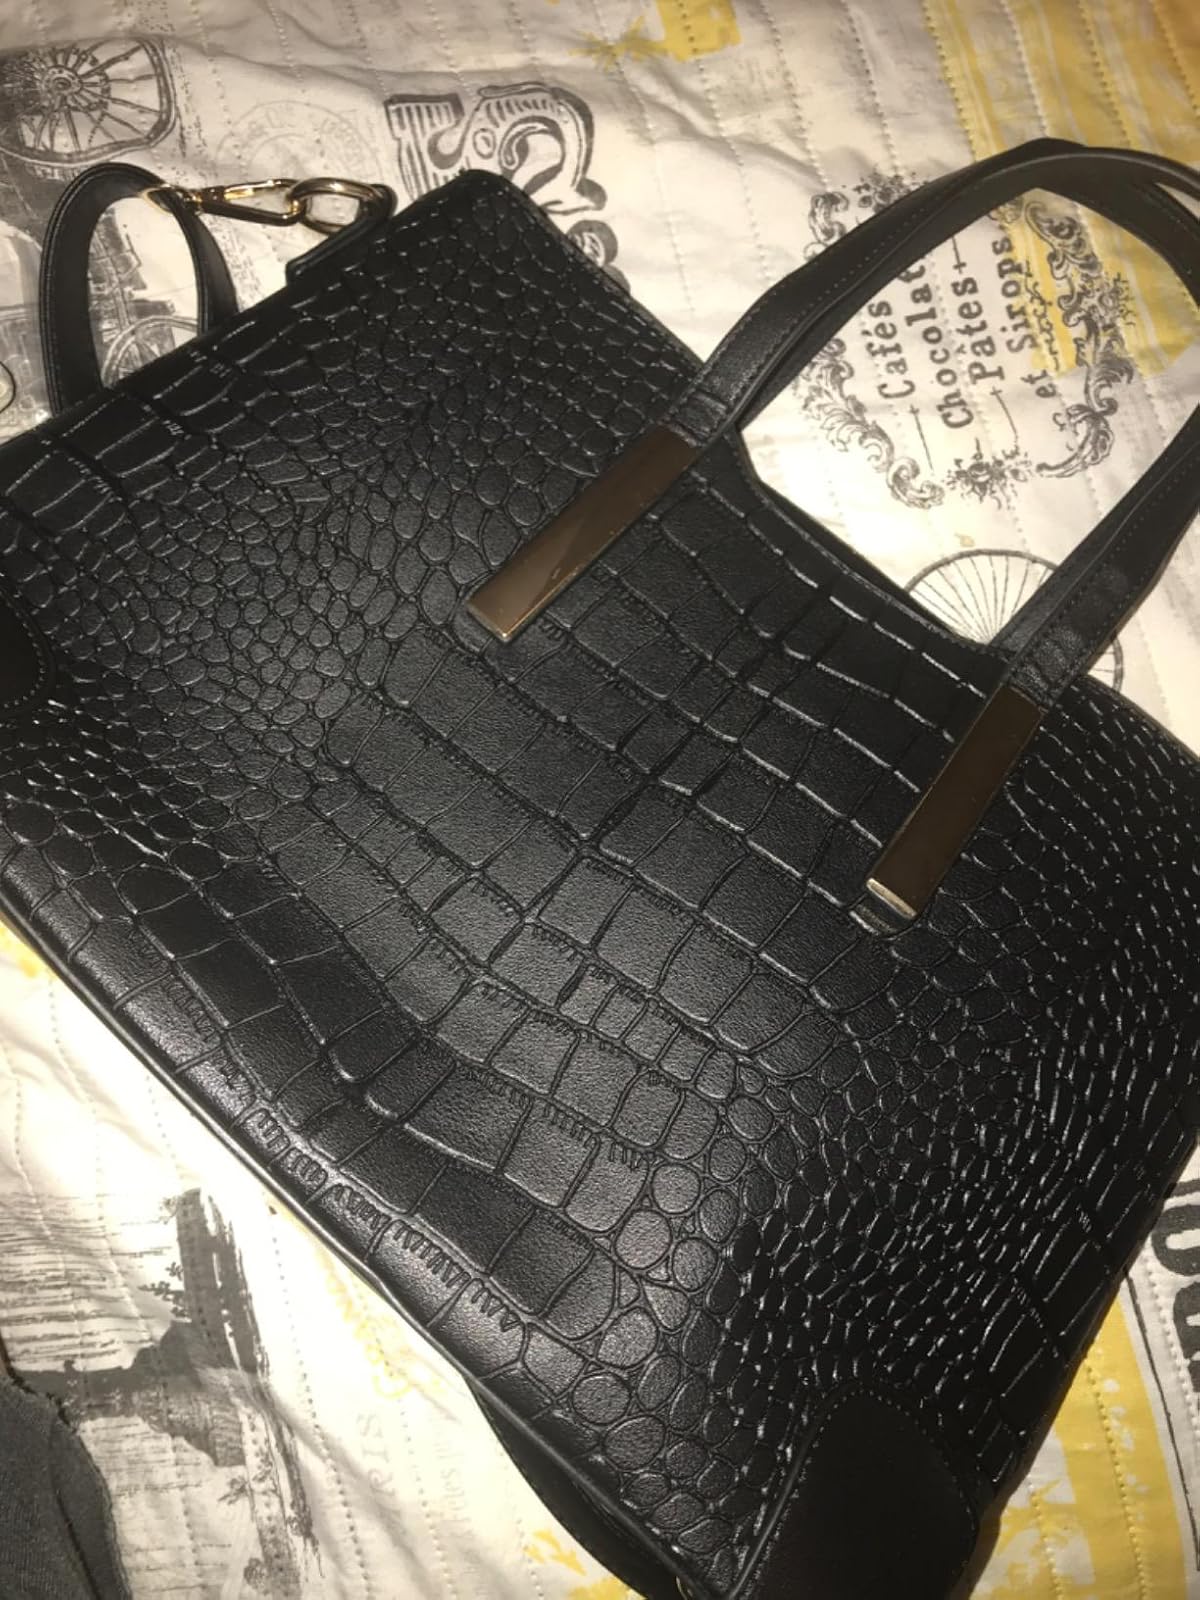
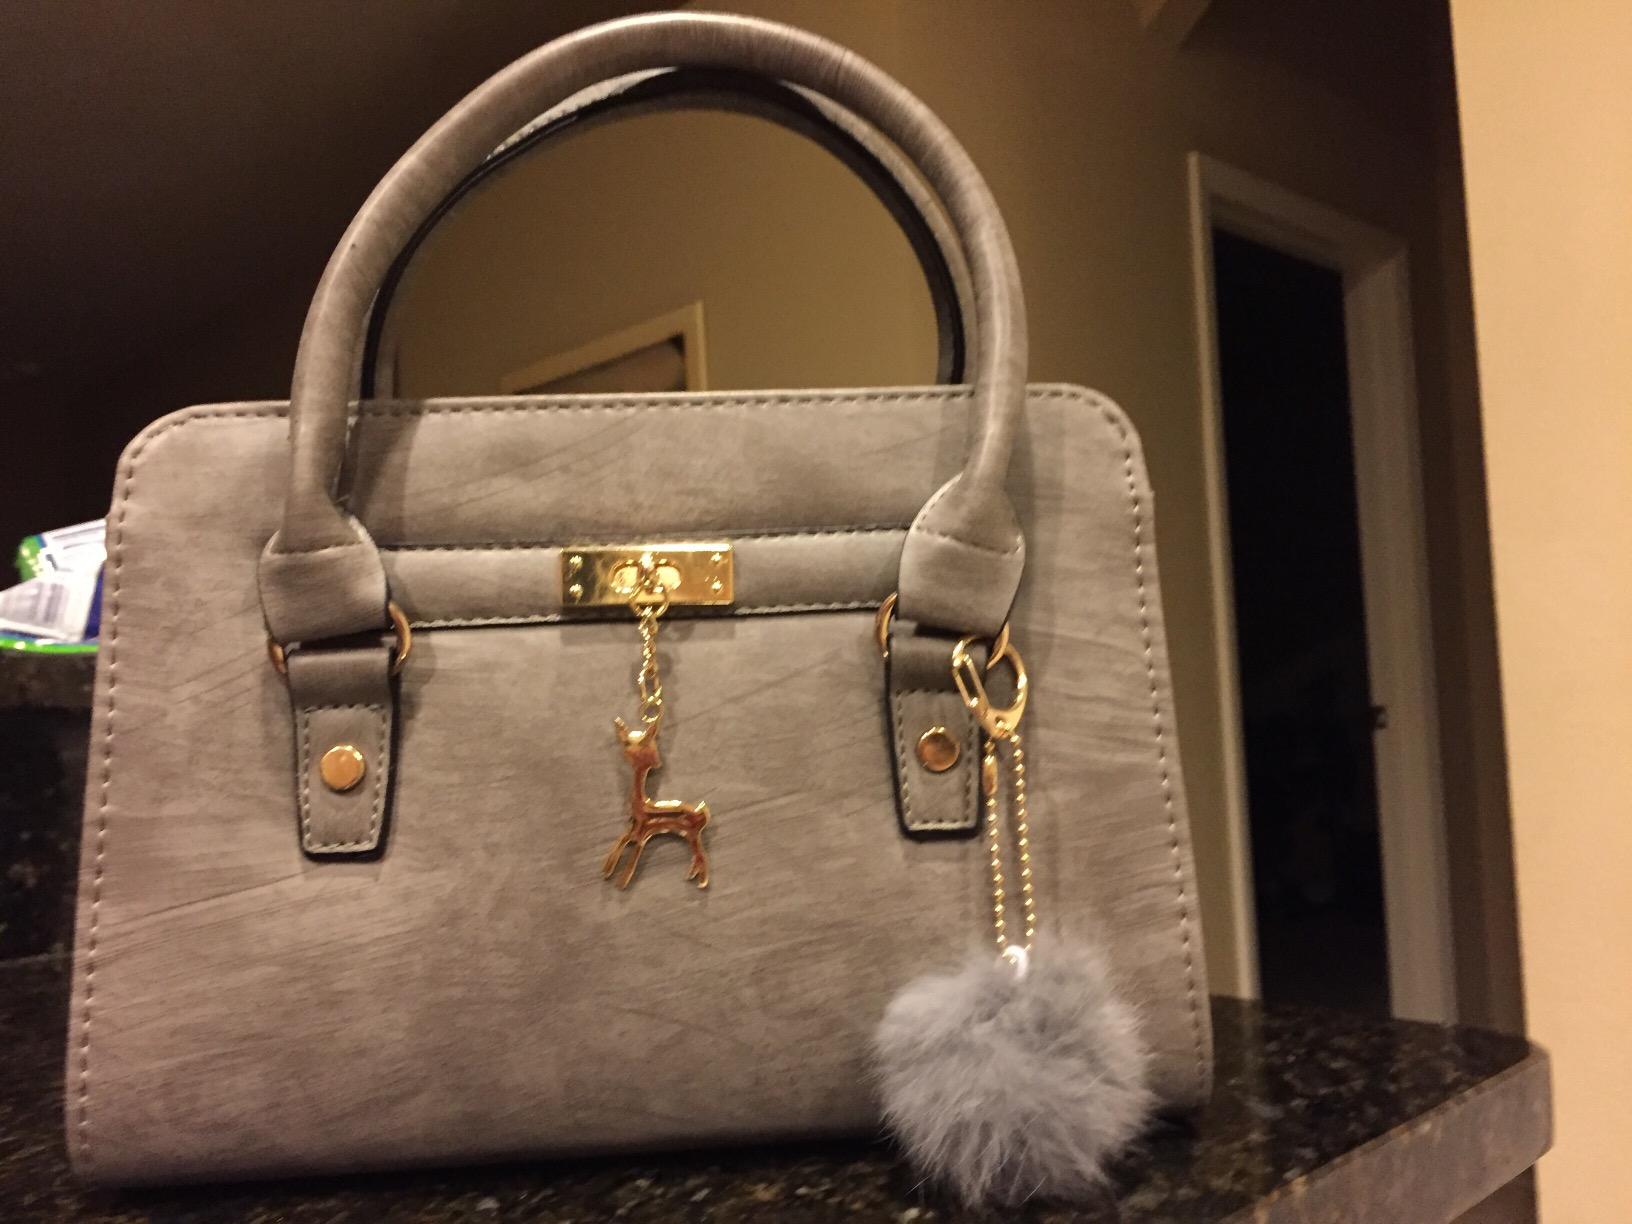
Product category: accessories_handbag
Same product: no